South Tenth Street Bridge

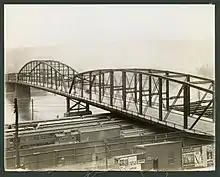
The 1904 bridge

The wooden bridge was in poor condition by the early 1900s and was demolished in 1902. A new steel bridge was completed in 1904. This bridge was a five-span Pratt truss, wide and long. It was constructed on the two piers remaining from the previous bridge and two new piers.